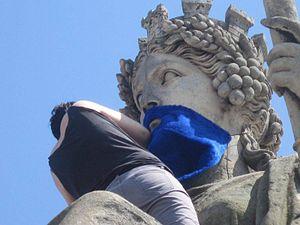
«
La Barbe est un groupe d'action féministe fondé en 2008 en France. Ses militantes dénoncent l'absence ou la sous-représentation des femmes dans des instances de pouvoir économiques, politiques, culturelles et médiatiques.